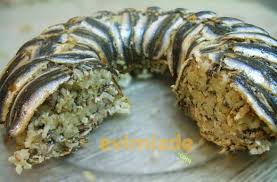
Yemek: hamsi